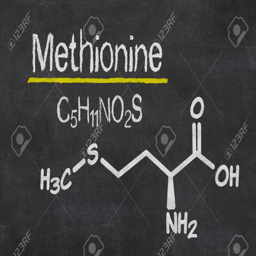
blackboard with the chemical formula of stock photo